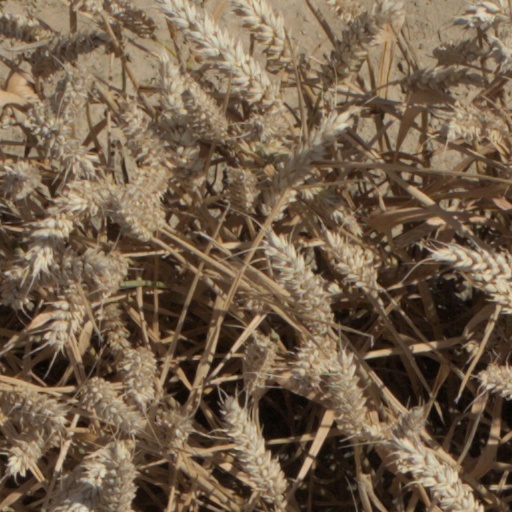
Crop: wheat